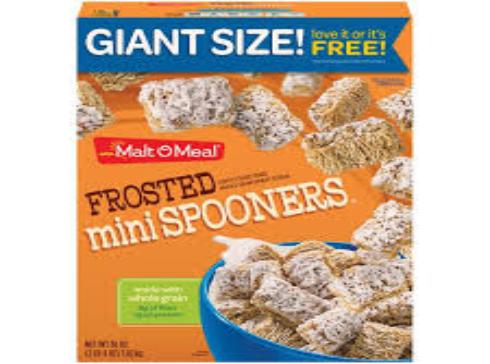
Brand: Frosted Mini Spooners
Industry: Food